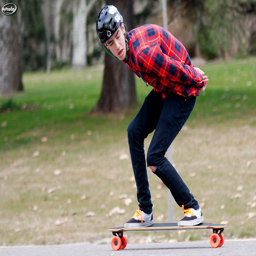
A man riding a skateboard down a sidewalk near a grass covered park.
This guy is riding a sakeboard and is wearing a helmet.
A boy with a helmet on while riding his skateboard.
A boy in a flannel shirt is riding a skateboard.
A man on a racing skateboard riding on a slope.